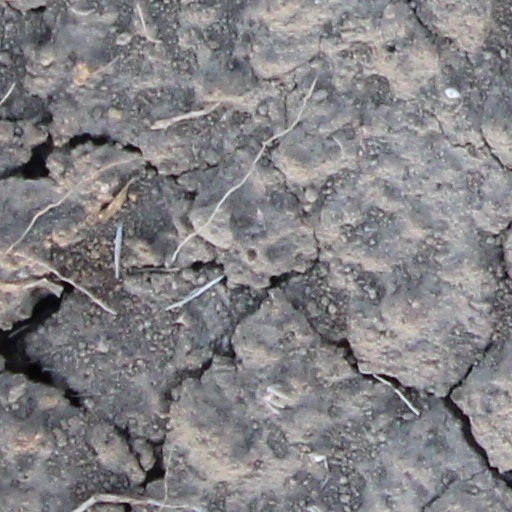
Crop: wheat